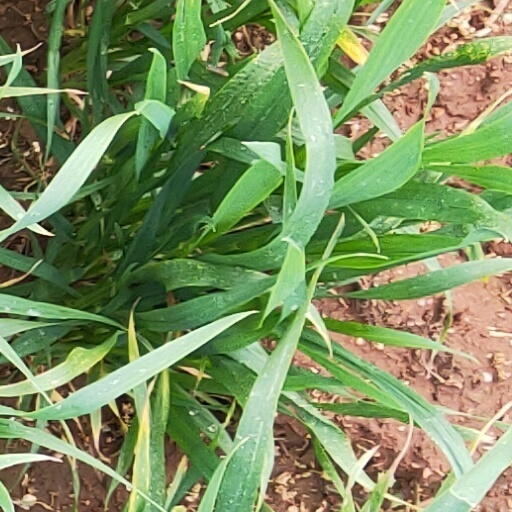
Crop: wheat